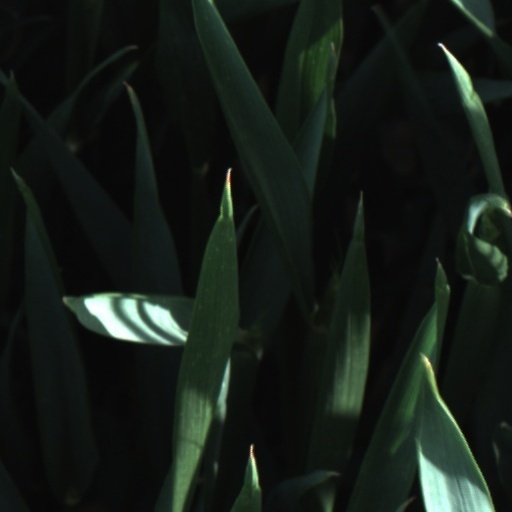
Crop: wheat